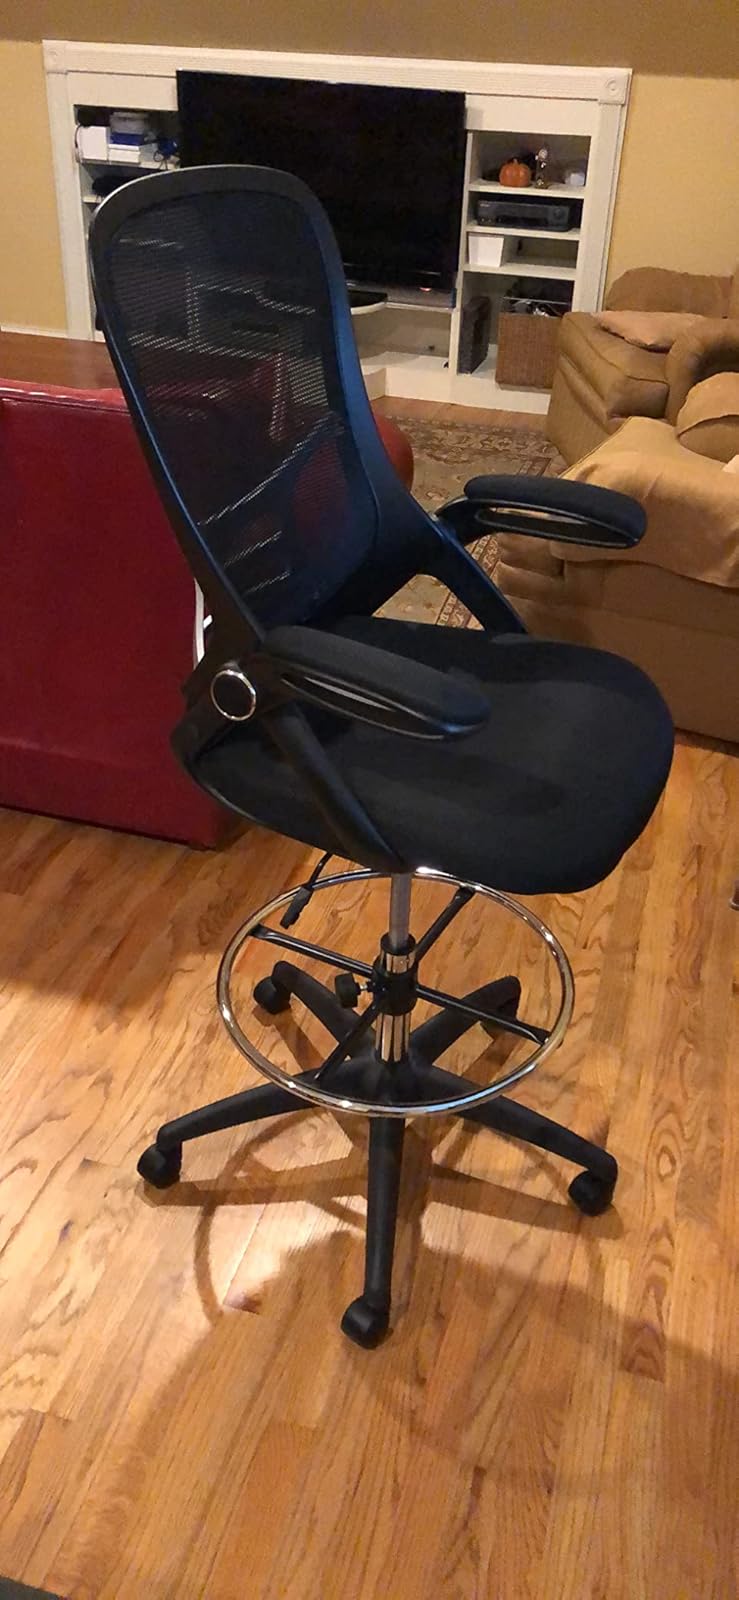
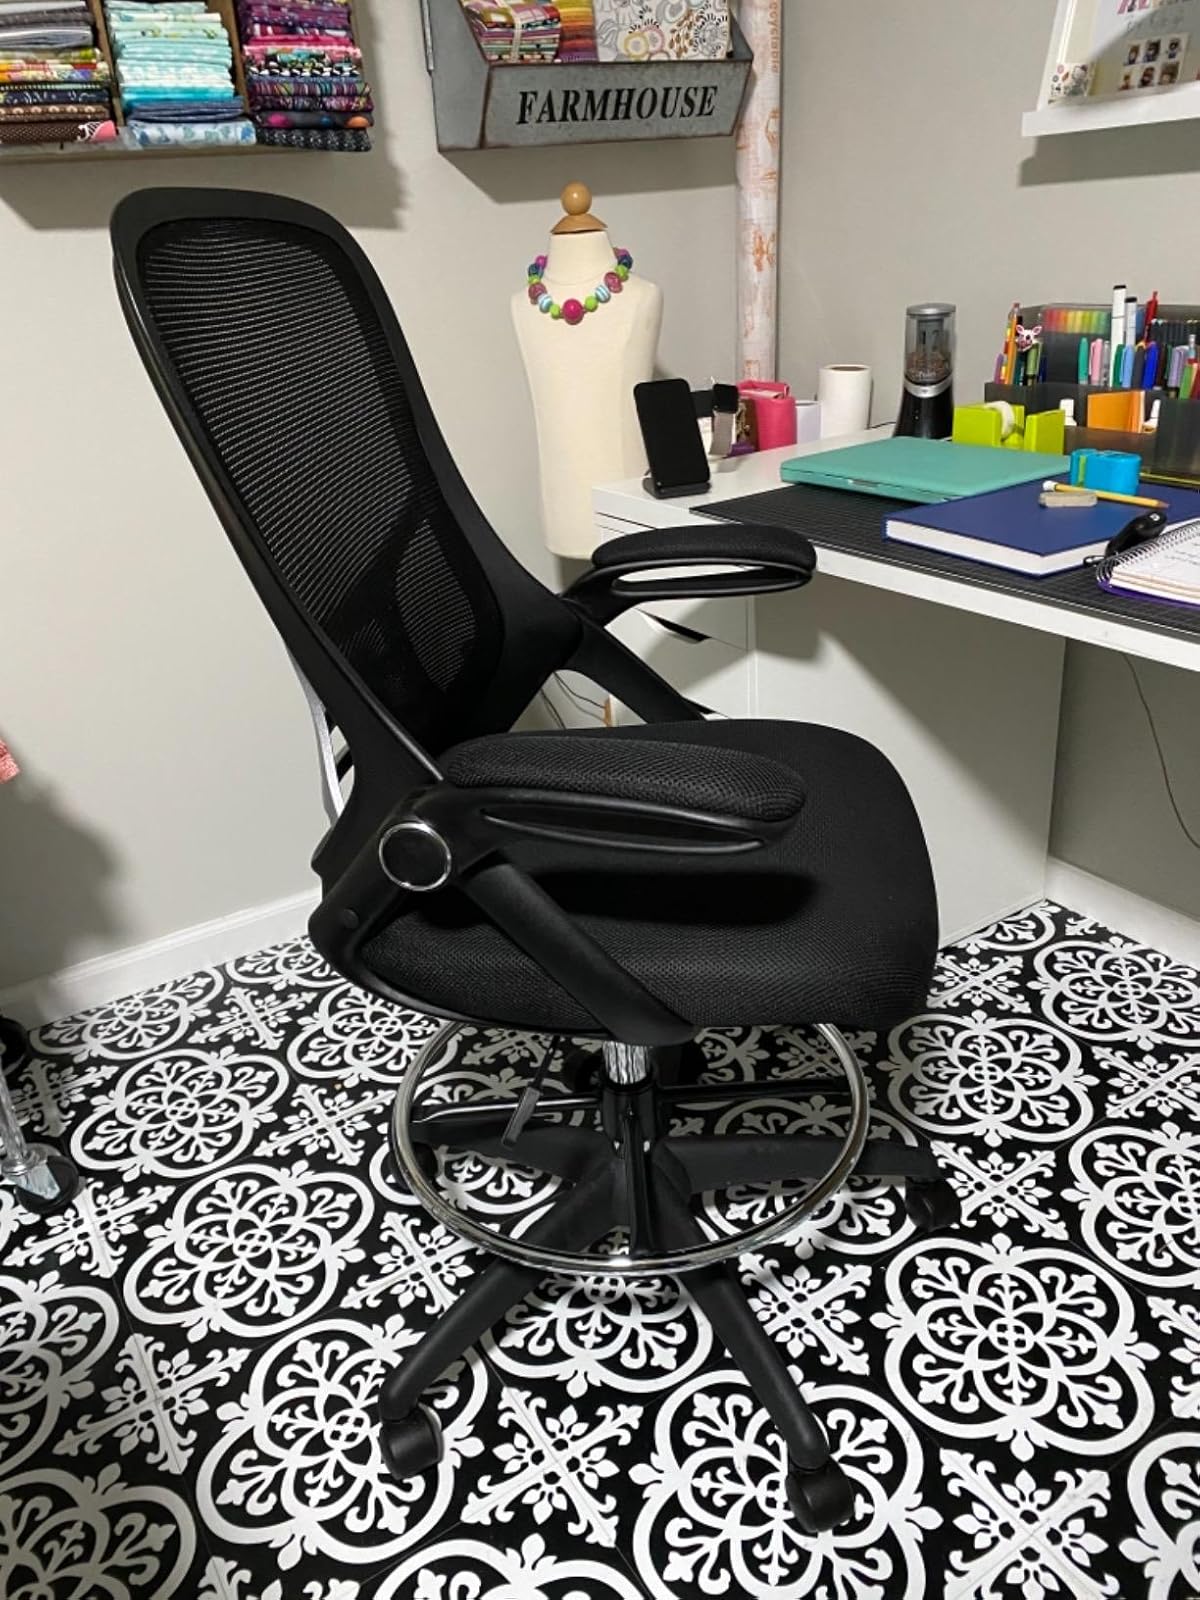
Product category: items_chair
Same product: yes